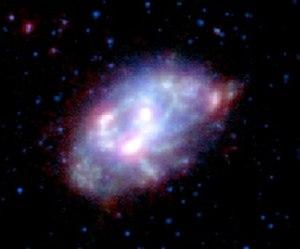
NGC 337 est une galaxie spirale barrée située dans la constellation de la Baleine à environ 73 millions d'années-lumière de la Voie lactée. Elle a été découverte par l'astronome germano-britannique William Herschel en 1785.